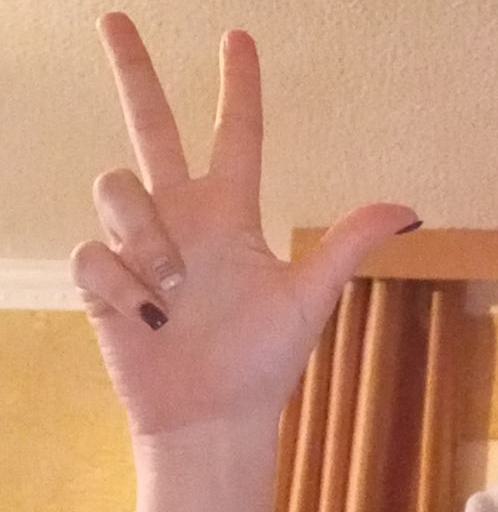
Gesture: three2